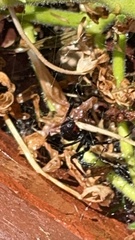
Species: Lactrodectus_hesperus